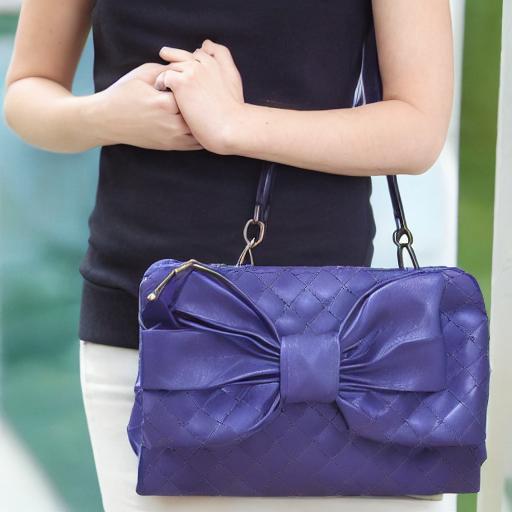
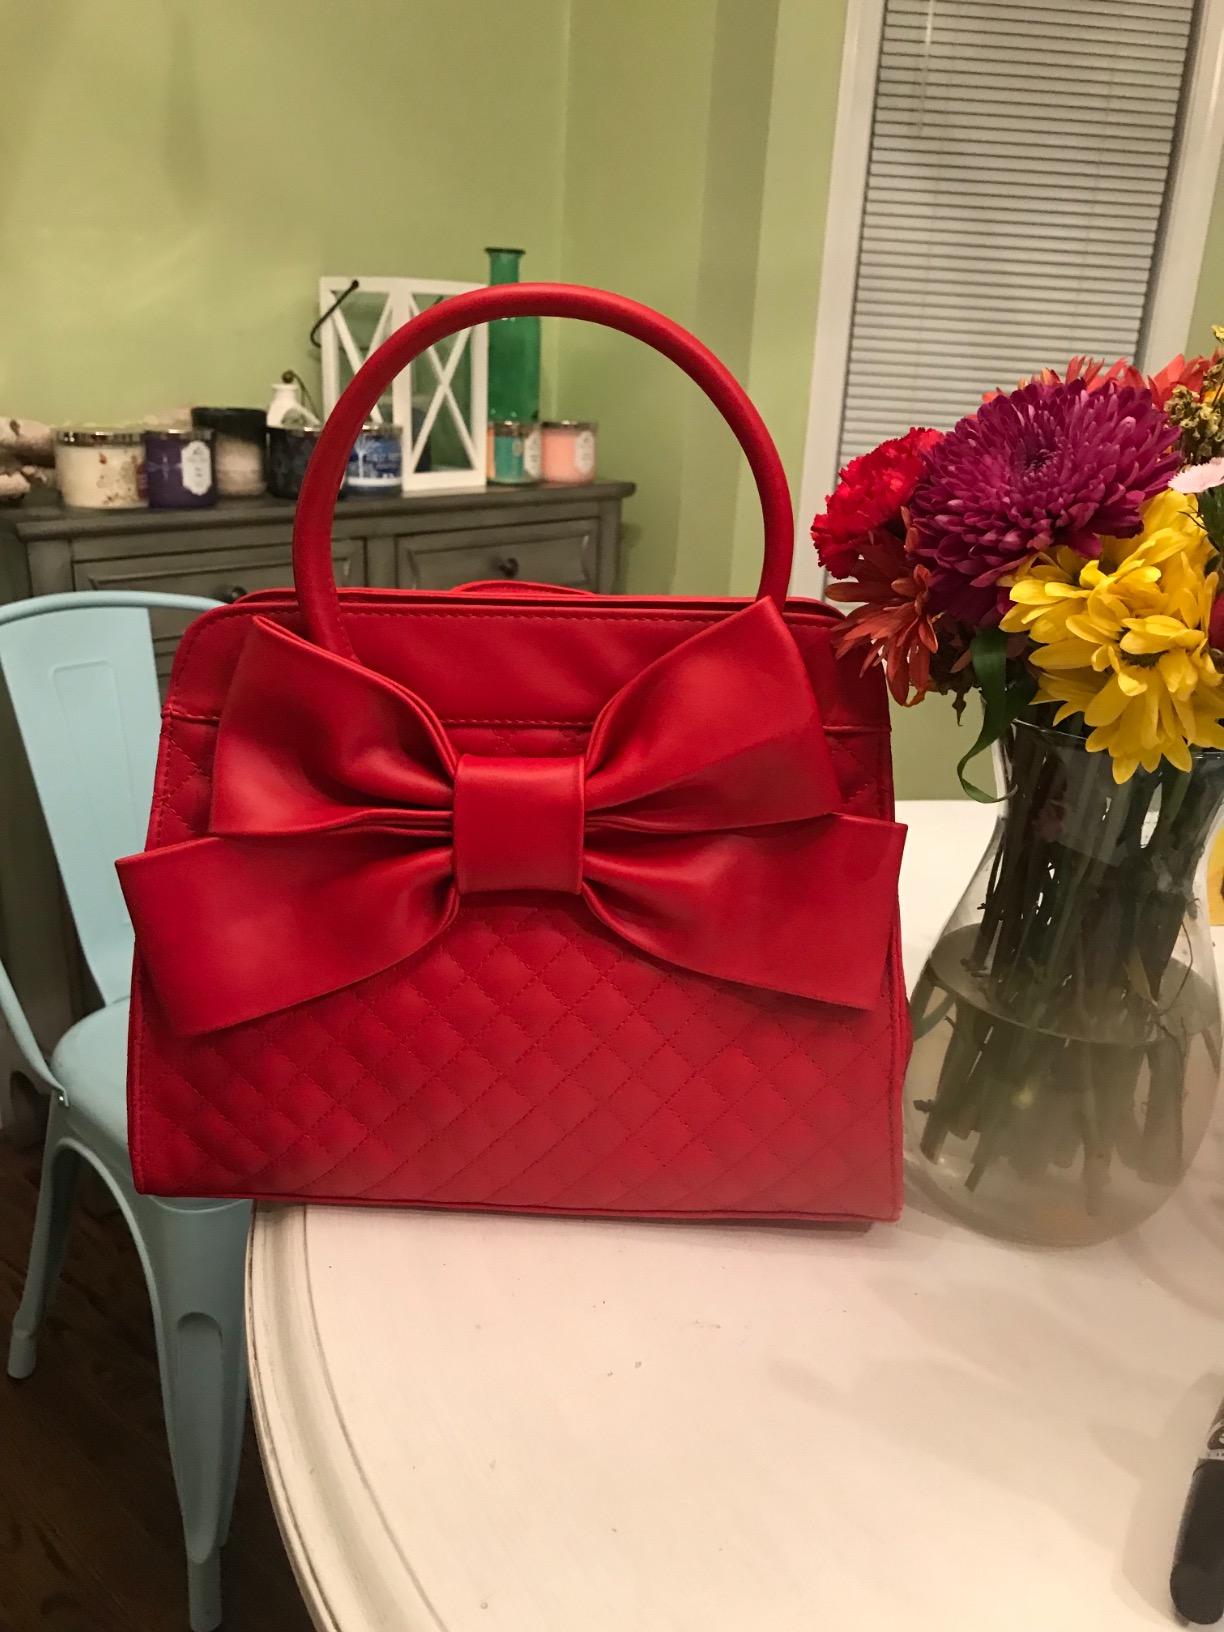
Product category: accessories_handbag
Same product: no